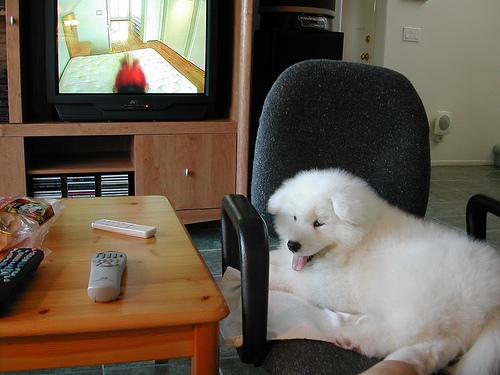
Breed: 2192-n000088-Samoyed